List of tobacco products

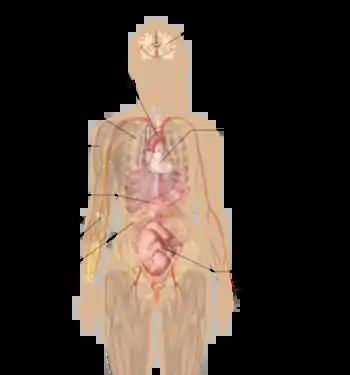
A diagram depicting the side effects of consuming nicotine

The health effects of tobacco consumption are significantly deleterious: tobacco use, and especially smoked and smokeless tobacco use, is associated with the development and aggravation of numerous diseases, many of which may lead to mortality or a lessening of lifespan and quality of life. Nicotine is an exceptionally addictive chemical, its repeated consumption associated with a high likelihood of developing a physical and psychological dependence upon the substance. (Additionally, nicotine withdrawal is associated with nicotine cessation following addiction or habituation to nicotine—this includes the discontinuation of tobacco smoking.)